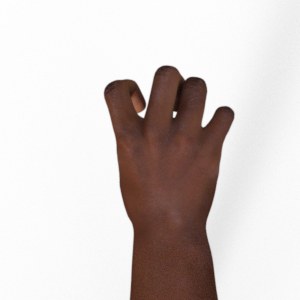
Label: rock